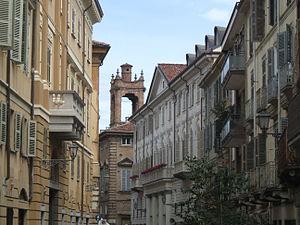
Casale Monferrato est une ville italienne d'environ 36 000 habitants, située dans la province d'Alexandrie, dans la région du Piémont, dans l'Italie nord-occidentale.